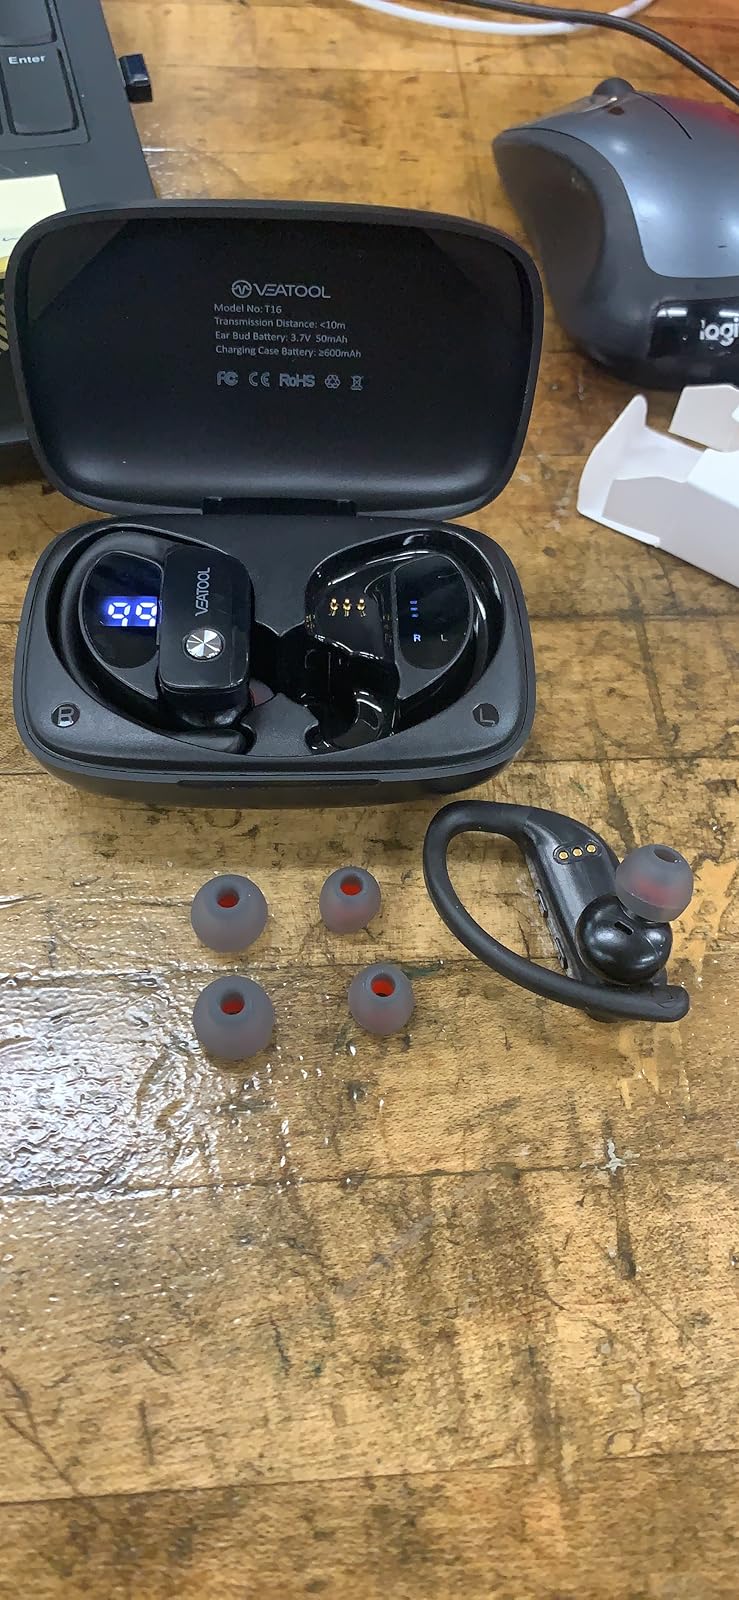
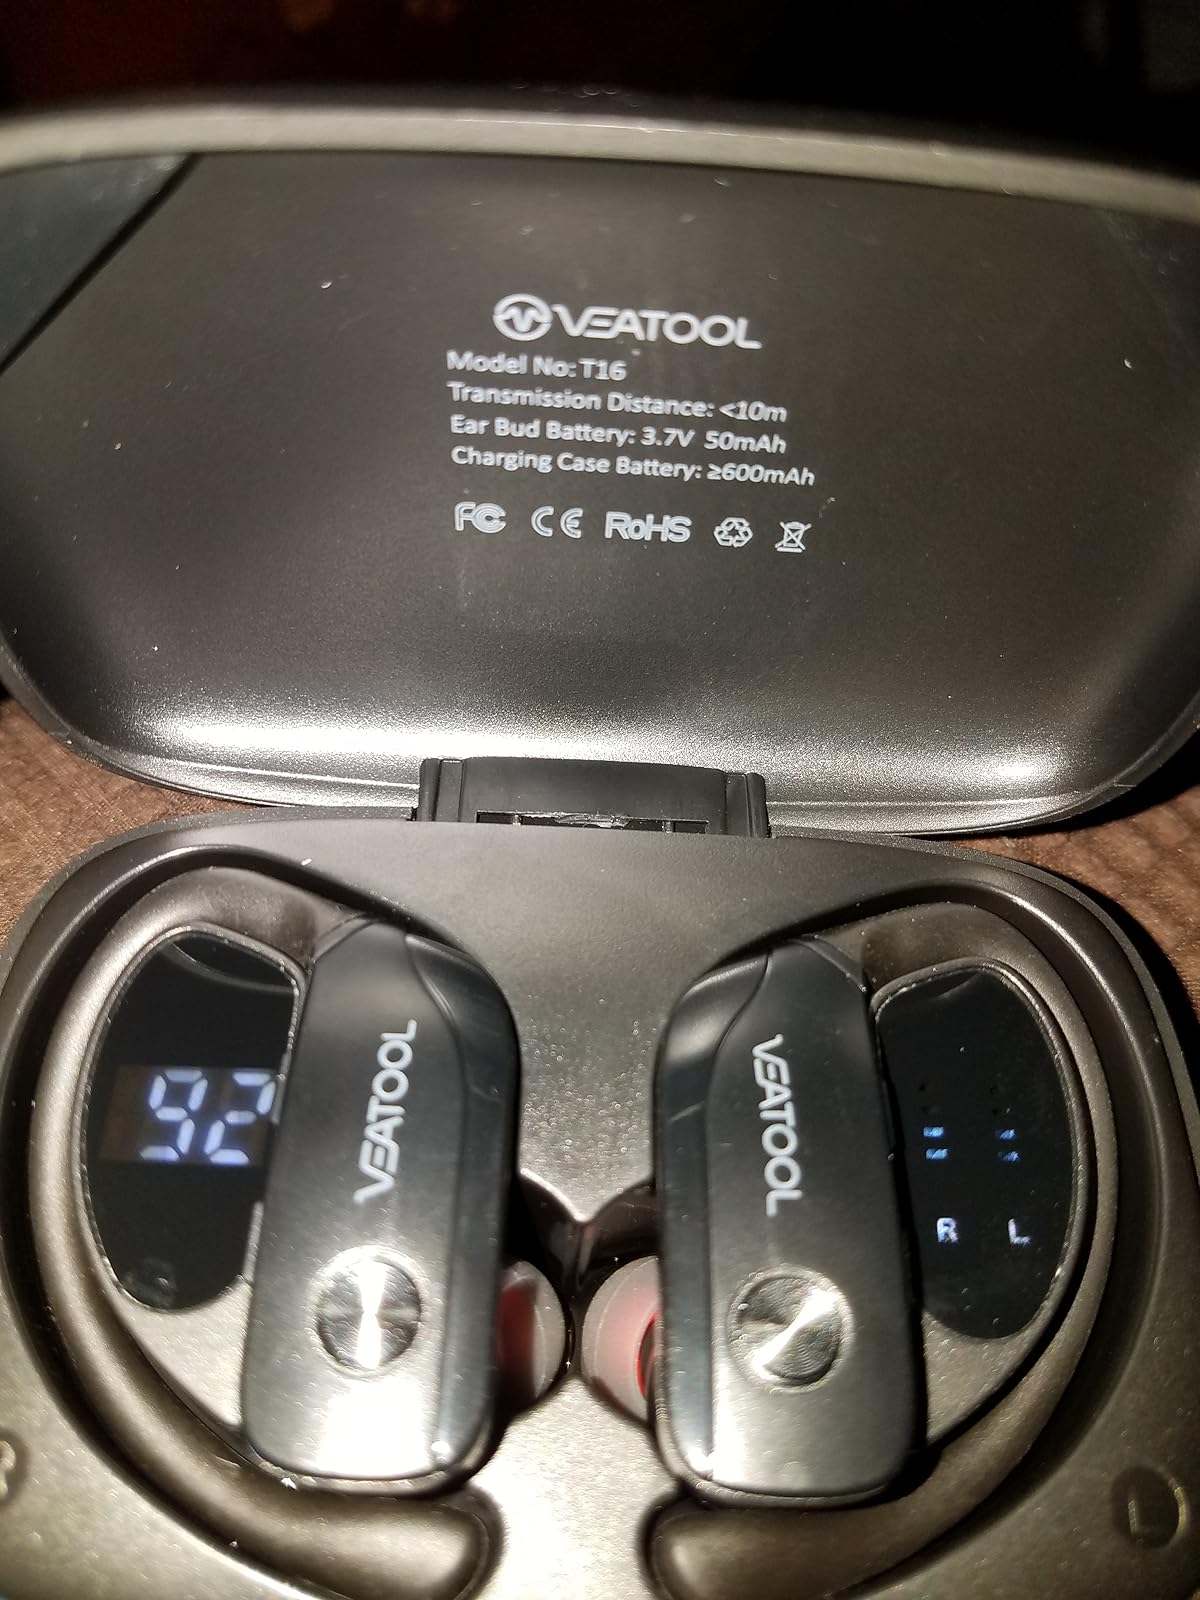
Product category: earbuds
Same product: yes